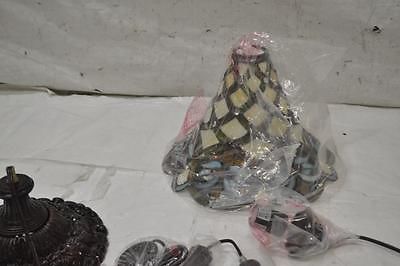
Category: lamp